100th Independent Shipborne Fighter Aviation Regiment

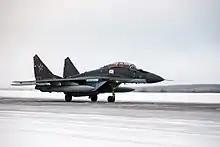
A MiG-29 of the 100th OKIAP lands at its base at Severomorsk.

It was formed at Saky air base in the Crimea on 10 March 1986, and five months later, placed under the 39th Control for the Test Training Facility of Shipborne Aviation. For most of its existence, it flew the Su-27, MiG-29, L-39 and Su-25 aircraft. In January 1992, many of its personnel, led by regimental commander Lieutenant Colonel Timur Apakidze, refused to take the oath of loyalty to Ukraine, which would have presumably made them part of the Ukrainian Navy or Ukrainian Air Force, and instead its personnel left for Russia, leaving their aircraft and equipment behind. Personnel regrouped at Severomorsk-3 air base, as part of the Northern Fleet. In February 1993, the regiment was disbanded and its personnel and equipment absorbed by the 279th Shipborne Fighter Aviation Regiment.